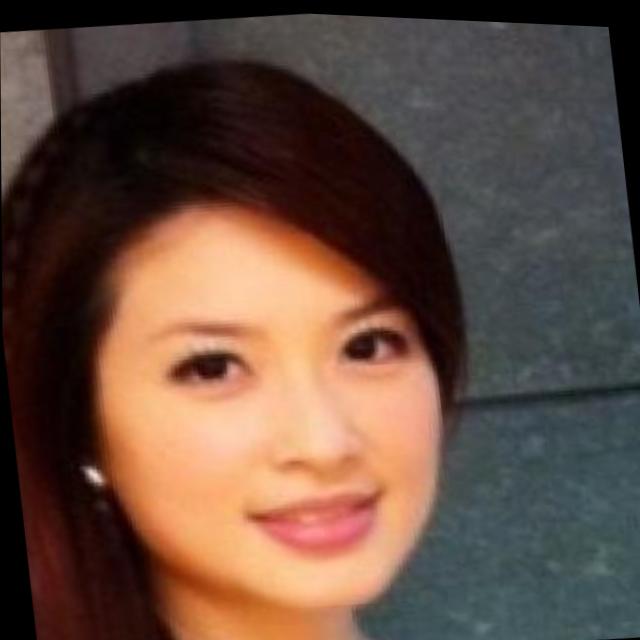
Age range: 21-44